Recycling in Canada

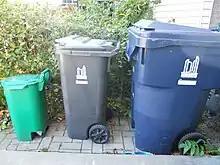
These three differently-coloured bins are used to sort waste in Toronto.

The curbside collection systems for recyclates vary across Canada: